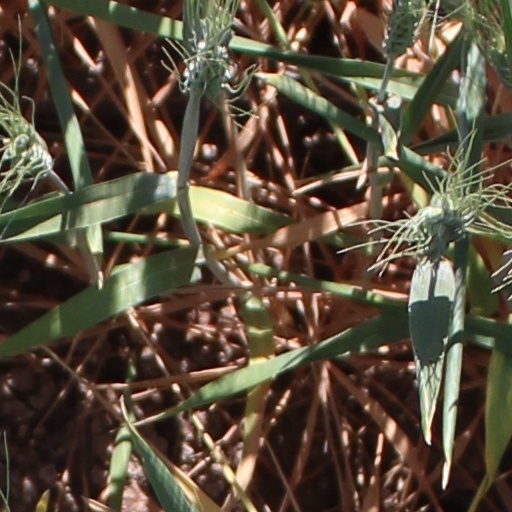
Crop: wheat